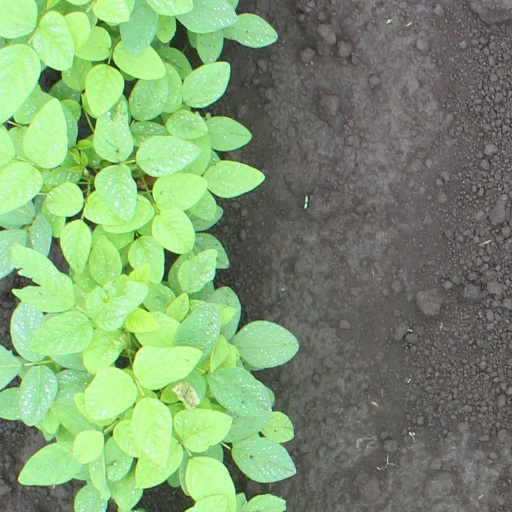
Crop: soybean